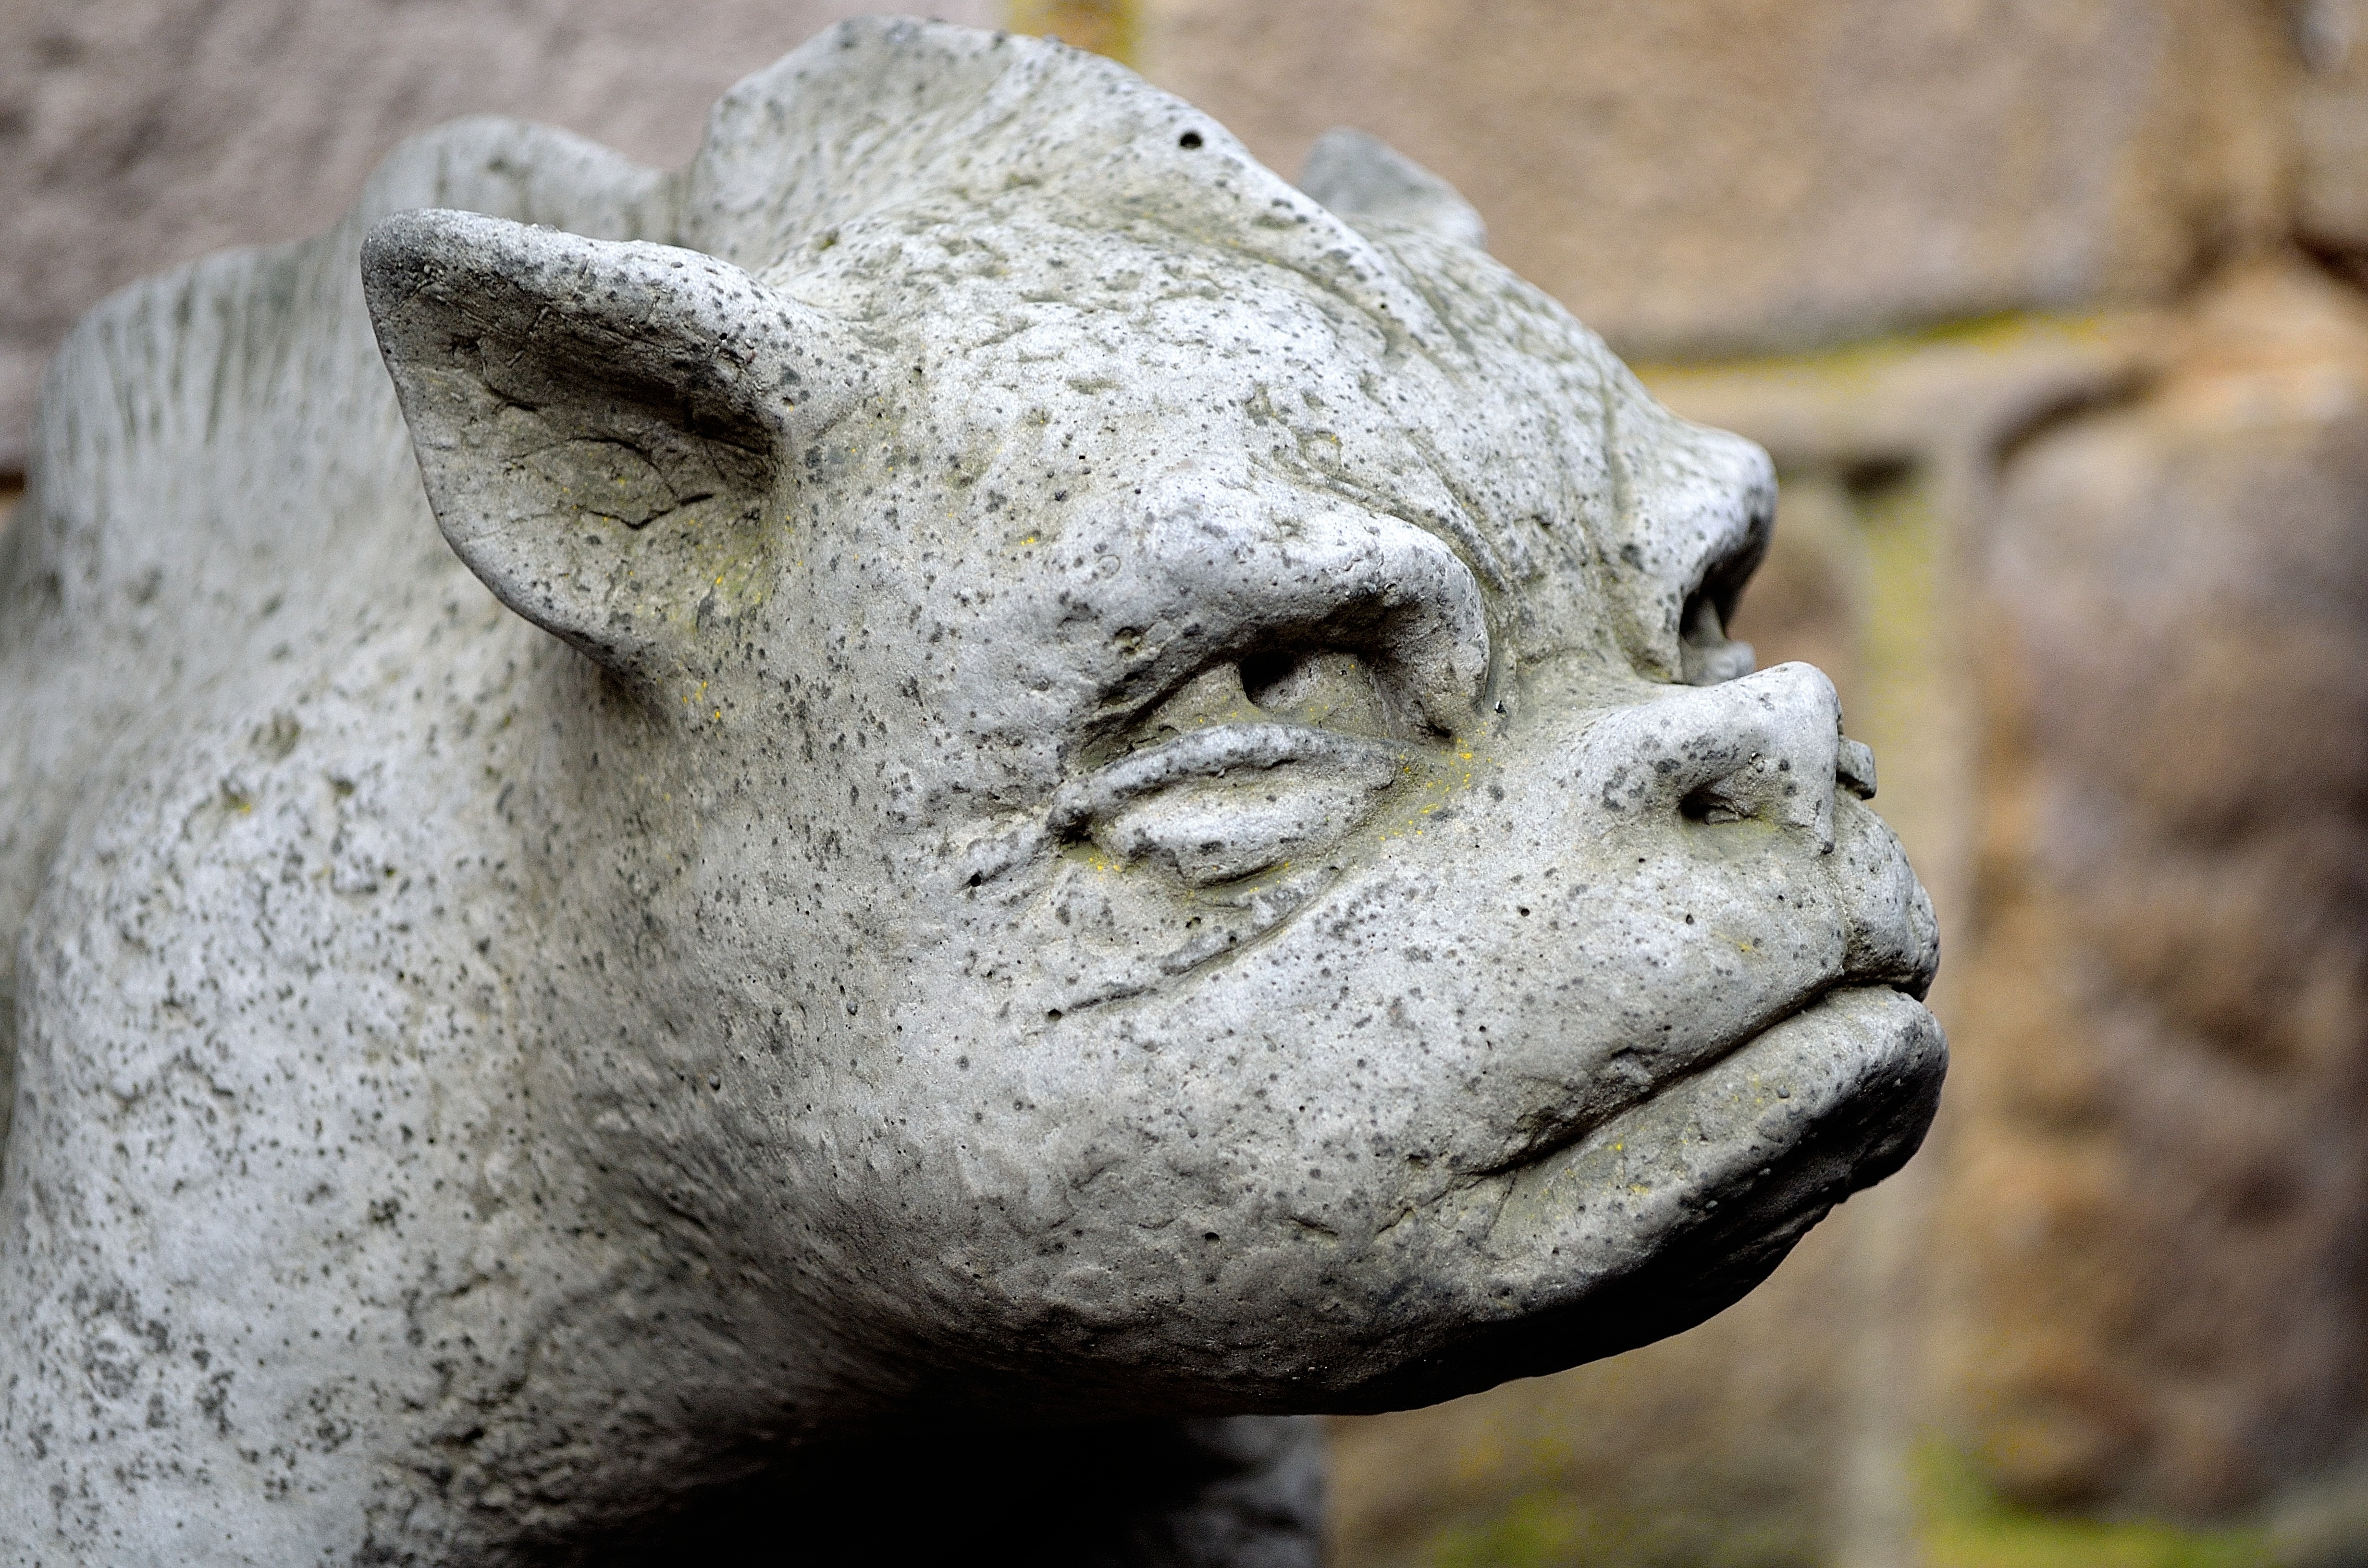
rock, stone, monument, wildlife, statue, zoo, symbol, fauna, ornament, close up, gargoyle, sculpture, art, background, temple, head, monster, carving, decorations, sculptor, stone carving, ancient history